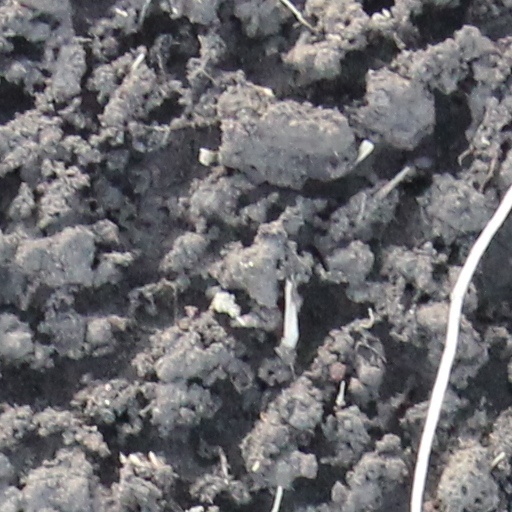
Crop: wheat